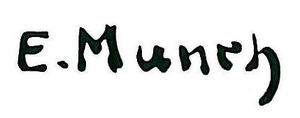
Edvard Munch, prononcé [muŋk], né le 12 décembre 1863 à Ådalsbruk et mort le 23 janvier 1944 à Oslo, est un peintre et graveur expressionniste norvégien.